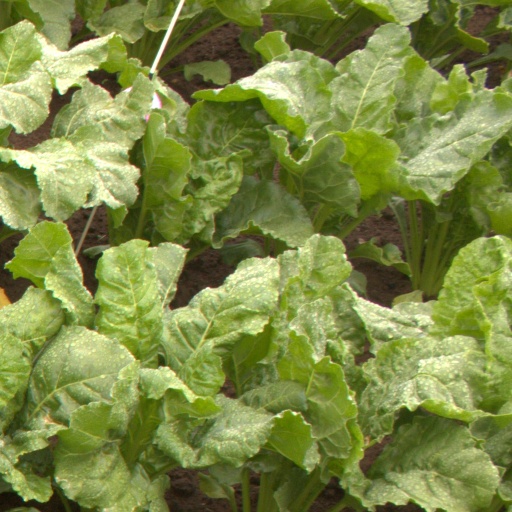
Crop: sugar beet